Just One Small Favor

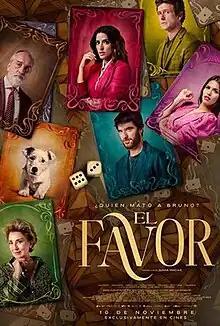
Theatrical release poster

Just One Small Favor is a 2023 Spanish screwball comedy film directed by Juana Macías from a screenplay by Cristóbal Garrido and Adolfo Valor. It stars Inma Cuesta, Diego Martín, Sara Sálamo, and Alfonso Bassave, among others.